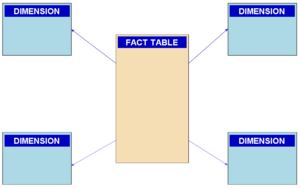
Un schéma en étoile, ou modèle de données « en étoile », est une structure multidimensionnelle stockant des données atomiques ou agrégées, typiquement dans des datawarehouse ou datamart. Souvent considéré comme un modèle dénormalisé, le modèle en étoile permet une économie de jointures à l'interrogation, ce qui le rend optimisé pour les requêtes d'analyse.